Honji suijaku

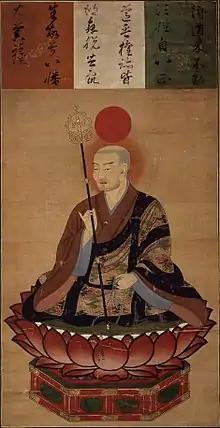
"Kami" Hachiman in Buddhist attire

Early Buddhist monks did not doubt the existence of "kami" but saw them as inferior to their buddhas. Hindu deities had had the same reception: They were thought of as non-illuminated and prisoners of saṃsāra. Buddhist claims of superiority, however, encountered resistance; monks tried to overcome it by deliberately integrating "kami" in their system. Japanese Buddhists themselves wanted to somehow give the "kami" equal status. Several strategies to do this were developed and employed, and one of them was the "honji suijaku" theory.